Dudley Zoo

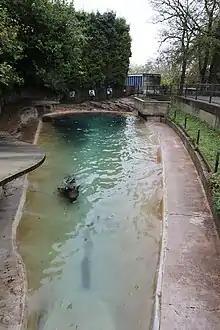
One of the sea lion pools at the zoo

The zoo buildings include twelve listed buildings, seven Grade II and five Grade II*, erected in 1937 by Berthold Lubetkin's Tecton Group which employed, among others, structural engineer Ove Arup. Most of the zoo buildings are in the International Style (architecture).